Japanese Terrier

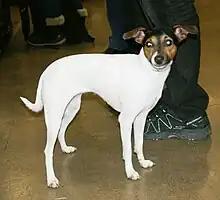
A female Japanese Terrier

The Japanese Terrier was bred in the 17th century by mating Smooth Fox Terriers, brought by Dutch merchant ships to Nagasaki, with small-sized pointers or small native Japanese dogs. By the 1900s, at the end of the Meiji Era, some of these dogs were seen in the Kobe streets, and were called the “Kobe Terriers”. The appearance of these “Kobe Terriers” was like a mix of the modern Smooth Fox Terriers and the Japanese Terriers. The dogs were then kept as lapdogs in other ports such as Kobe and Yokohama. Planned breeding did not begin until around 1920, and the Japanese Terrier was recognized by the Japan Kennel Club in 1930.